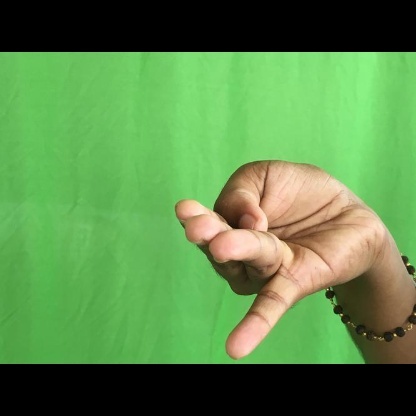
Mudra: Chaturam